Unit 669

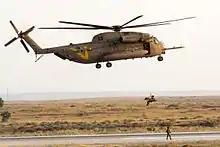
Unit 669 heliborne MEDEVAC display during IAF cadet graduation ceremony.

Unit 669 was founded in 1974 by Yoram Shachar and Avner Ilnai, in the aftermath of the 1973 Yom Kippur War, when an ad hoc medevac unit made some 5000 extractions. Its initial mandate was to extract and provide initial medical treatment to downed (and possibly injured) pilots beyond lines. However, in later years the unit also participated in extraction of soldiers of other arms of the Israeli Defense Forces, especially Sayeret (Special Forces) fighters in operations beyond enemy lines and seamen in distress.